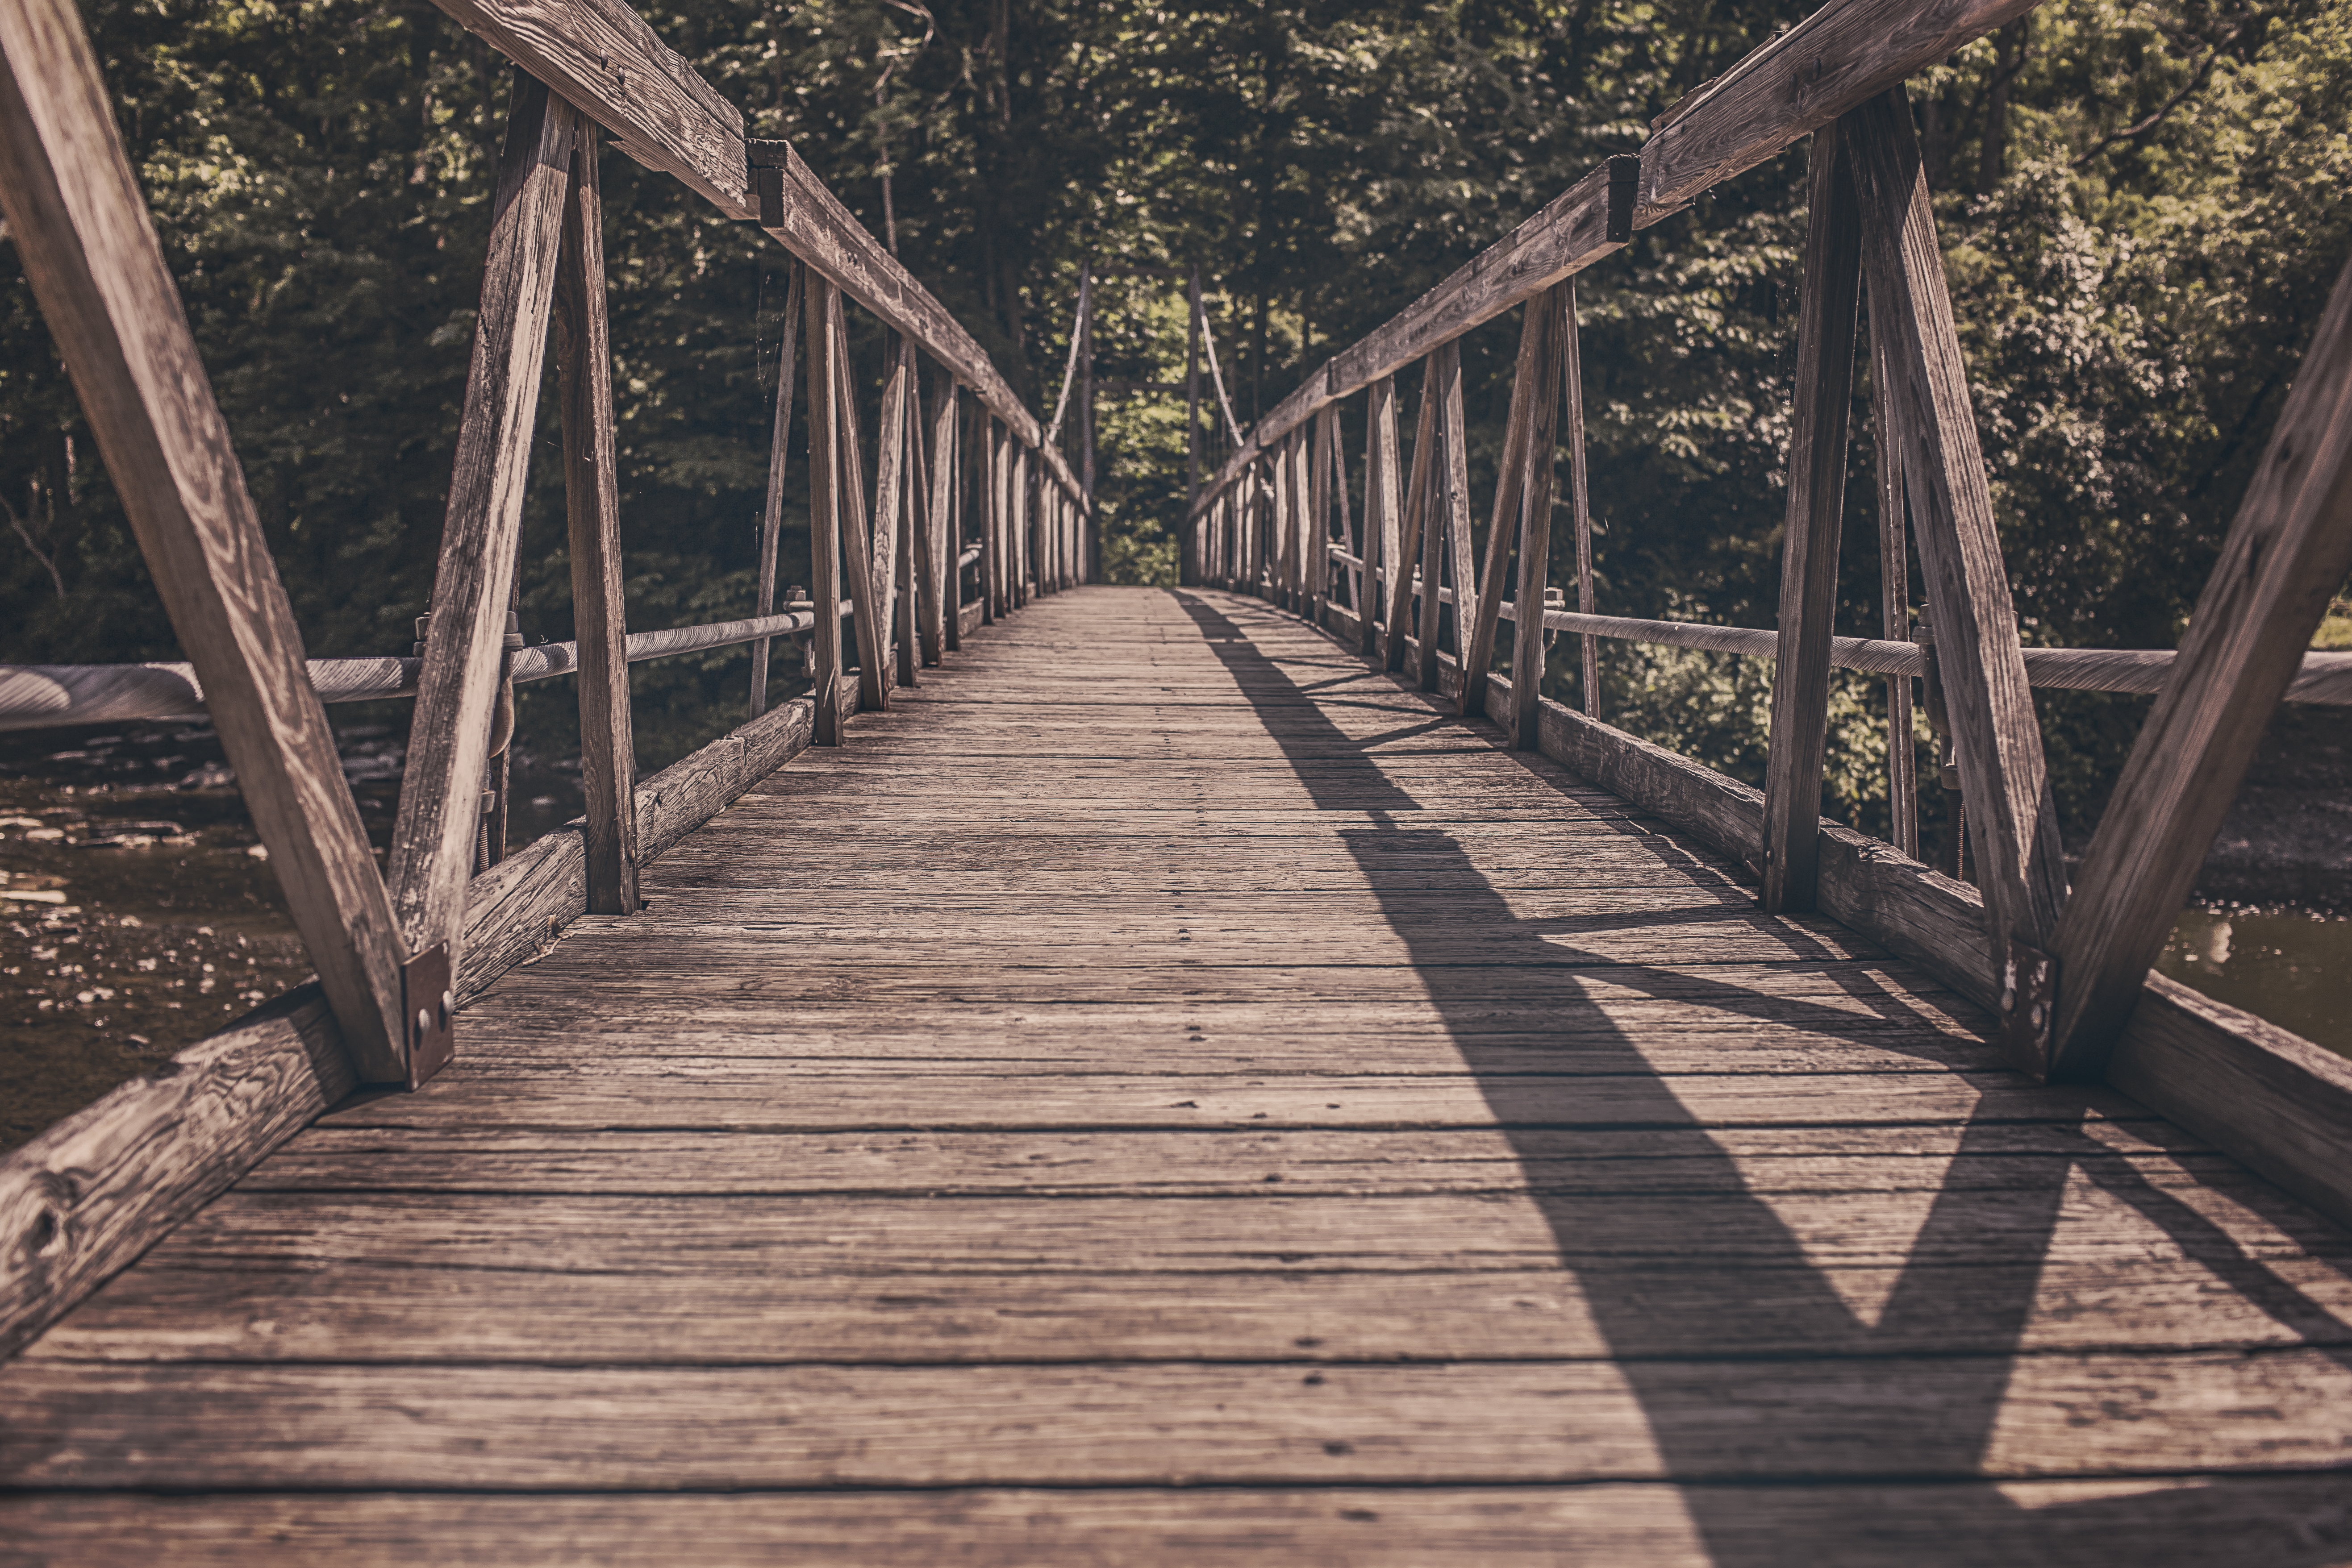
path, wood, track, bridge, walkway, straight, wooden, symmetry, footbridge, nonbuilding structure